Cheltenham Festival

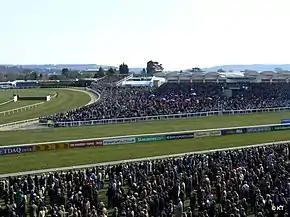
Cheltenham racecourse in 2010

The Cheltenham Festival originated in 1860 when the National Hunt Chase was first held at Market Harborough. It was initially titled the Grand National Hunt Meeting and took place at several locations since its institution, at the turn of the 20th century it was mostly held at Warwick Racecourse. In 1904 and 1905 it was staged at Cheltenham over a new course established at Prestbury Park in 1902, having previously taken place at Cheltenham in 1861. From 1906 to 1910 it was again held at Warwick but further additions and major improvements made at Cheltenham by Messrs. Pratt and Company, including a new stand (the fourth one), miles of drain to prevent unsuitable racing ground, tar paving in the enclosures and the paddock extended to 35 saddling boxes, proved enough to make the National Hunt Committee decide that the 1911 meeting was to return at Prestbury Park, Cheltenham where it remained to the present day. The earliest traceable reference to a "Festival" is in the Warwick Advertiser of 1907.